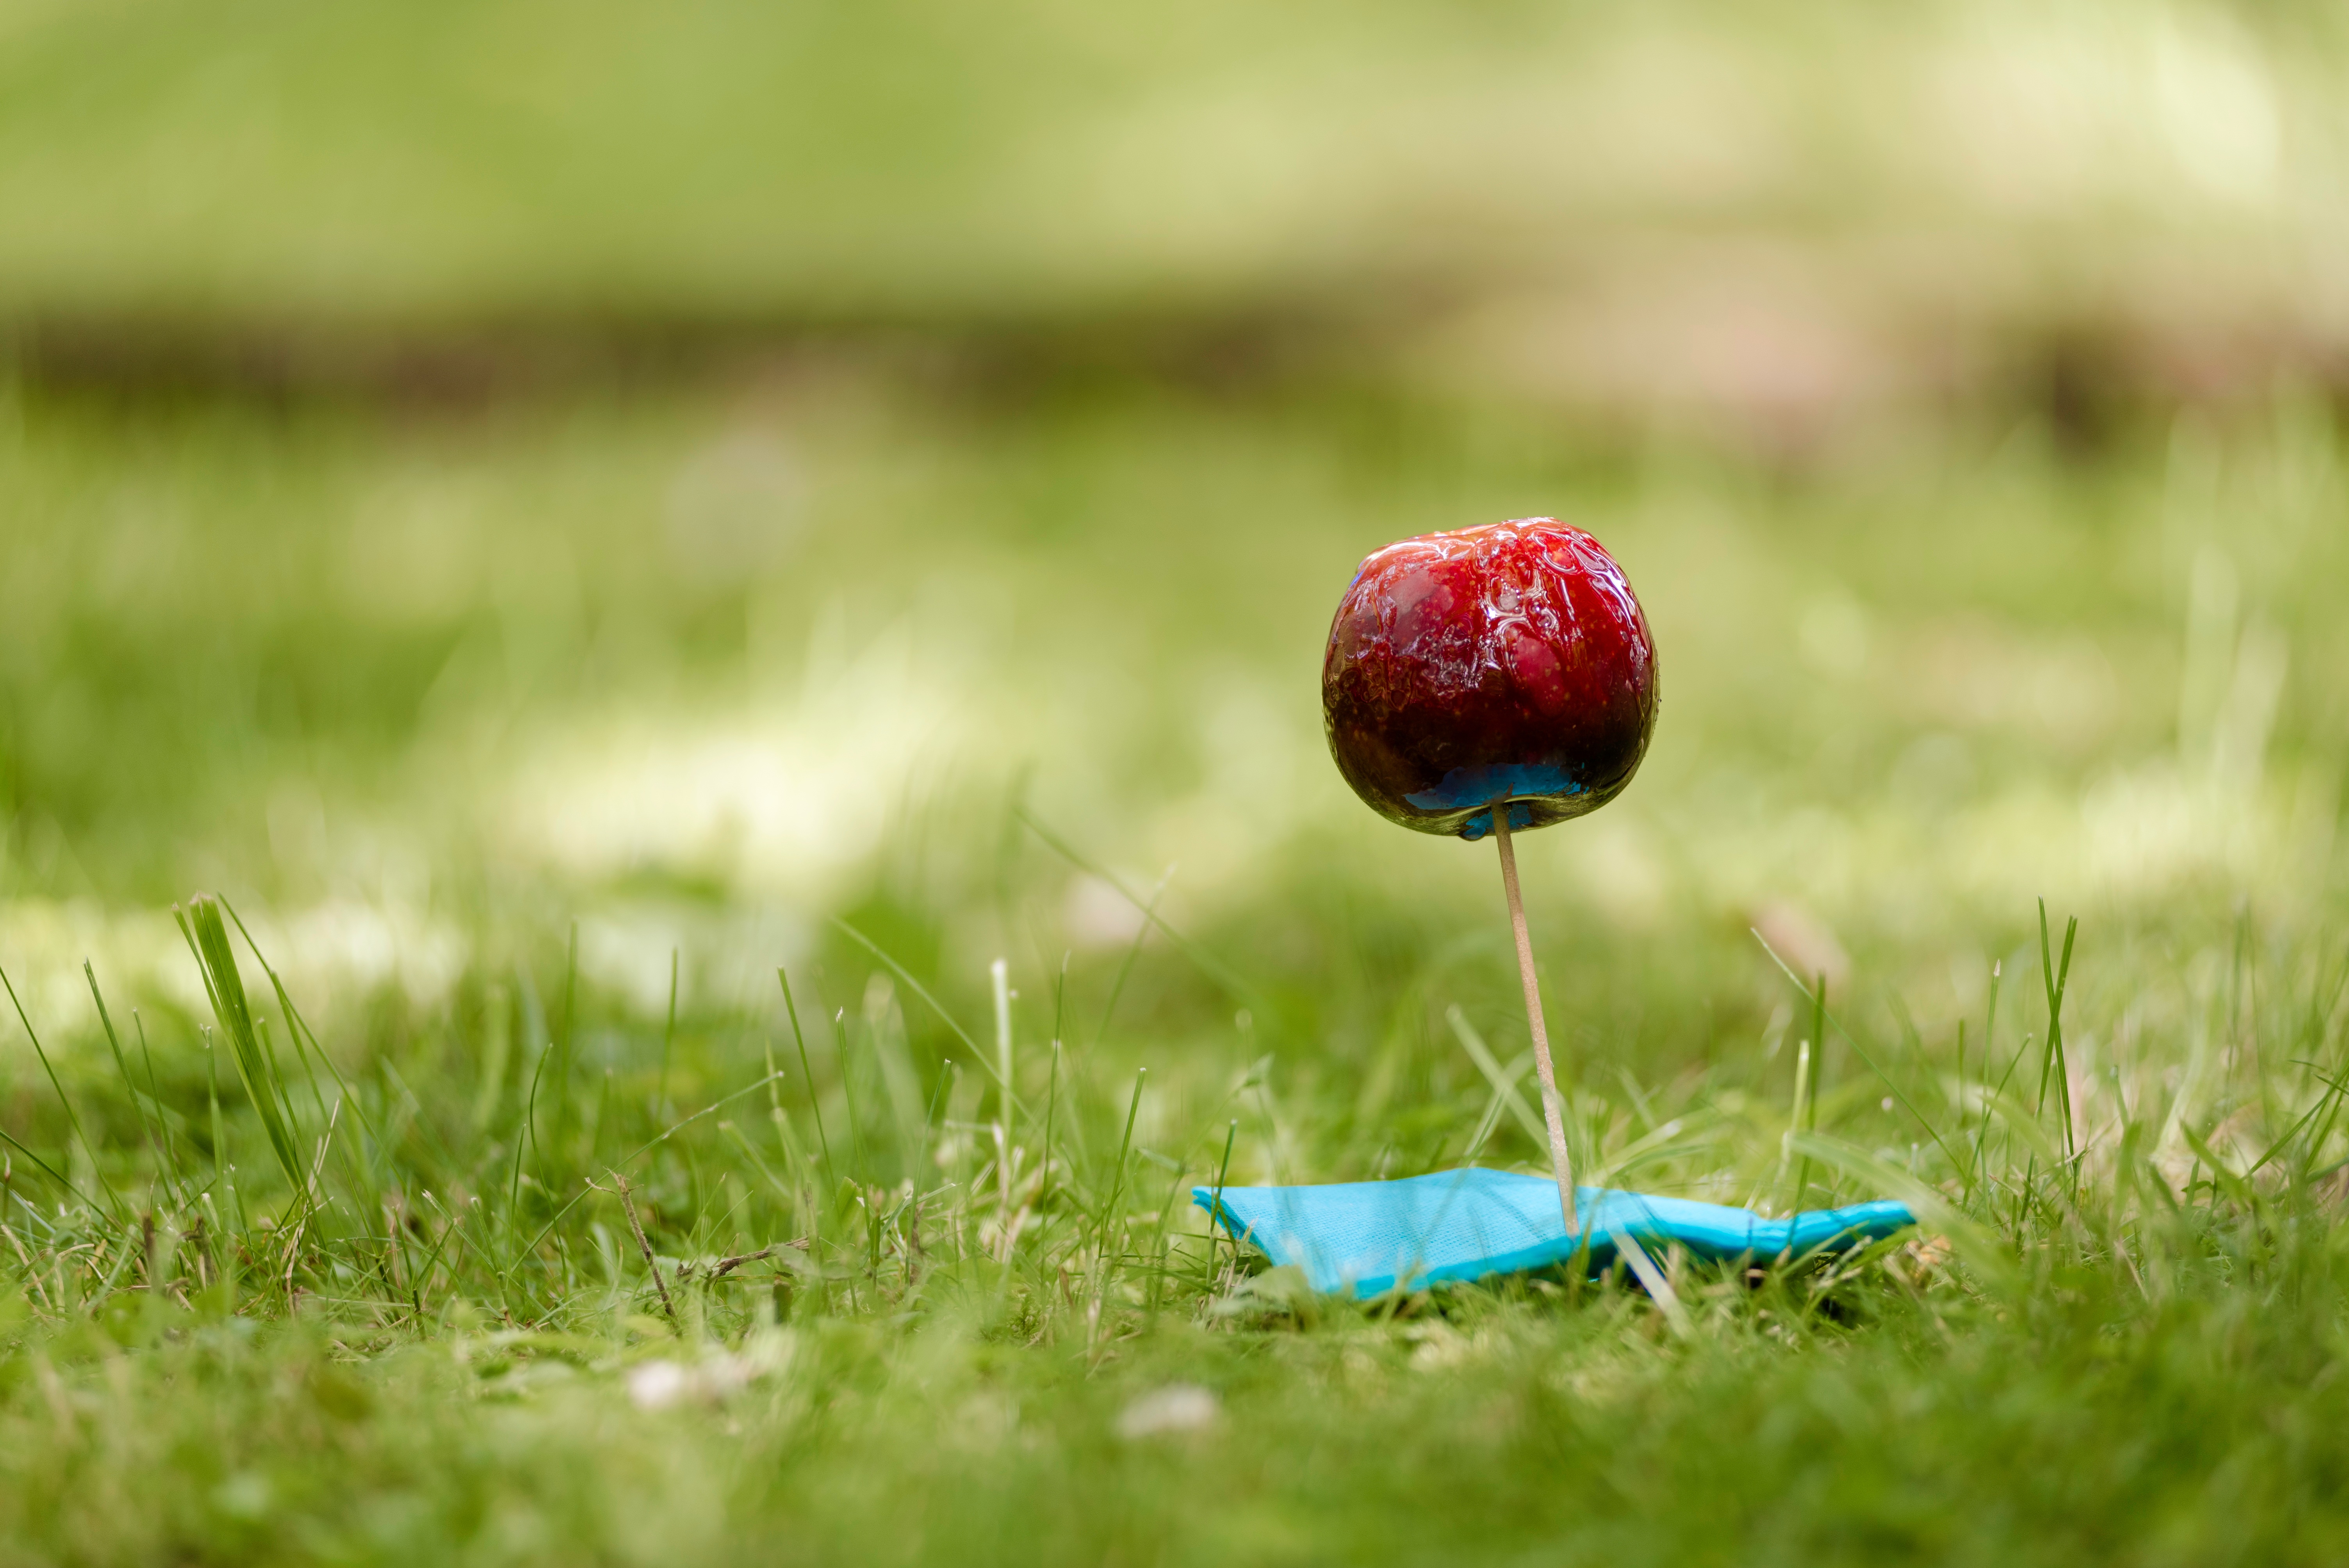
tree, nature, grass, plant, field, lawn, photography, meadow, leaf, flower, green, produce, autumn, flora, wildflower, grassland, habitat, macro photography, flowering plant, grass family